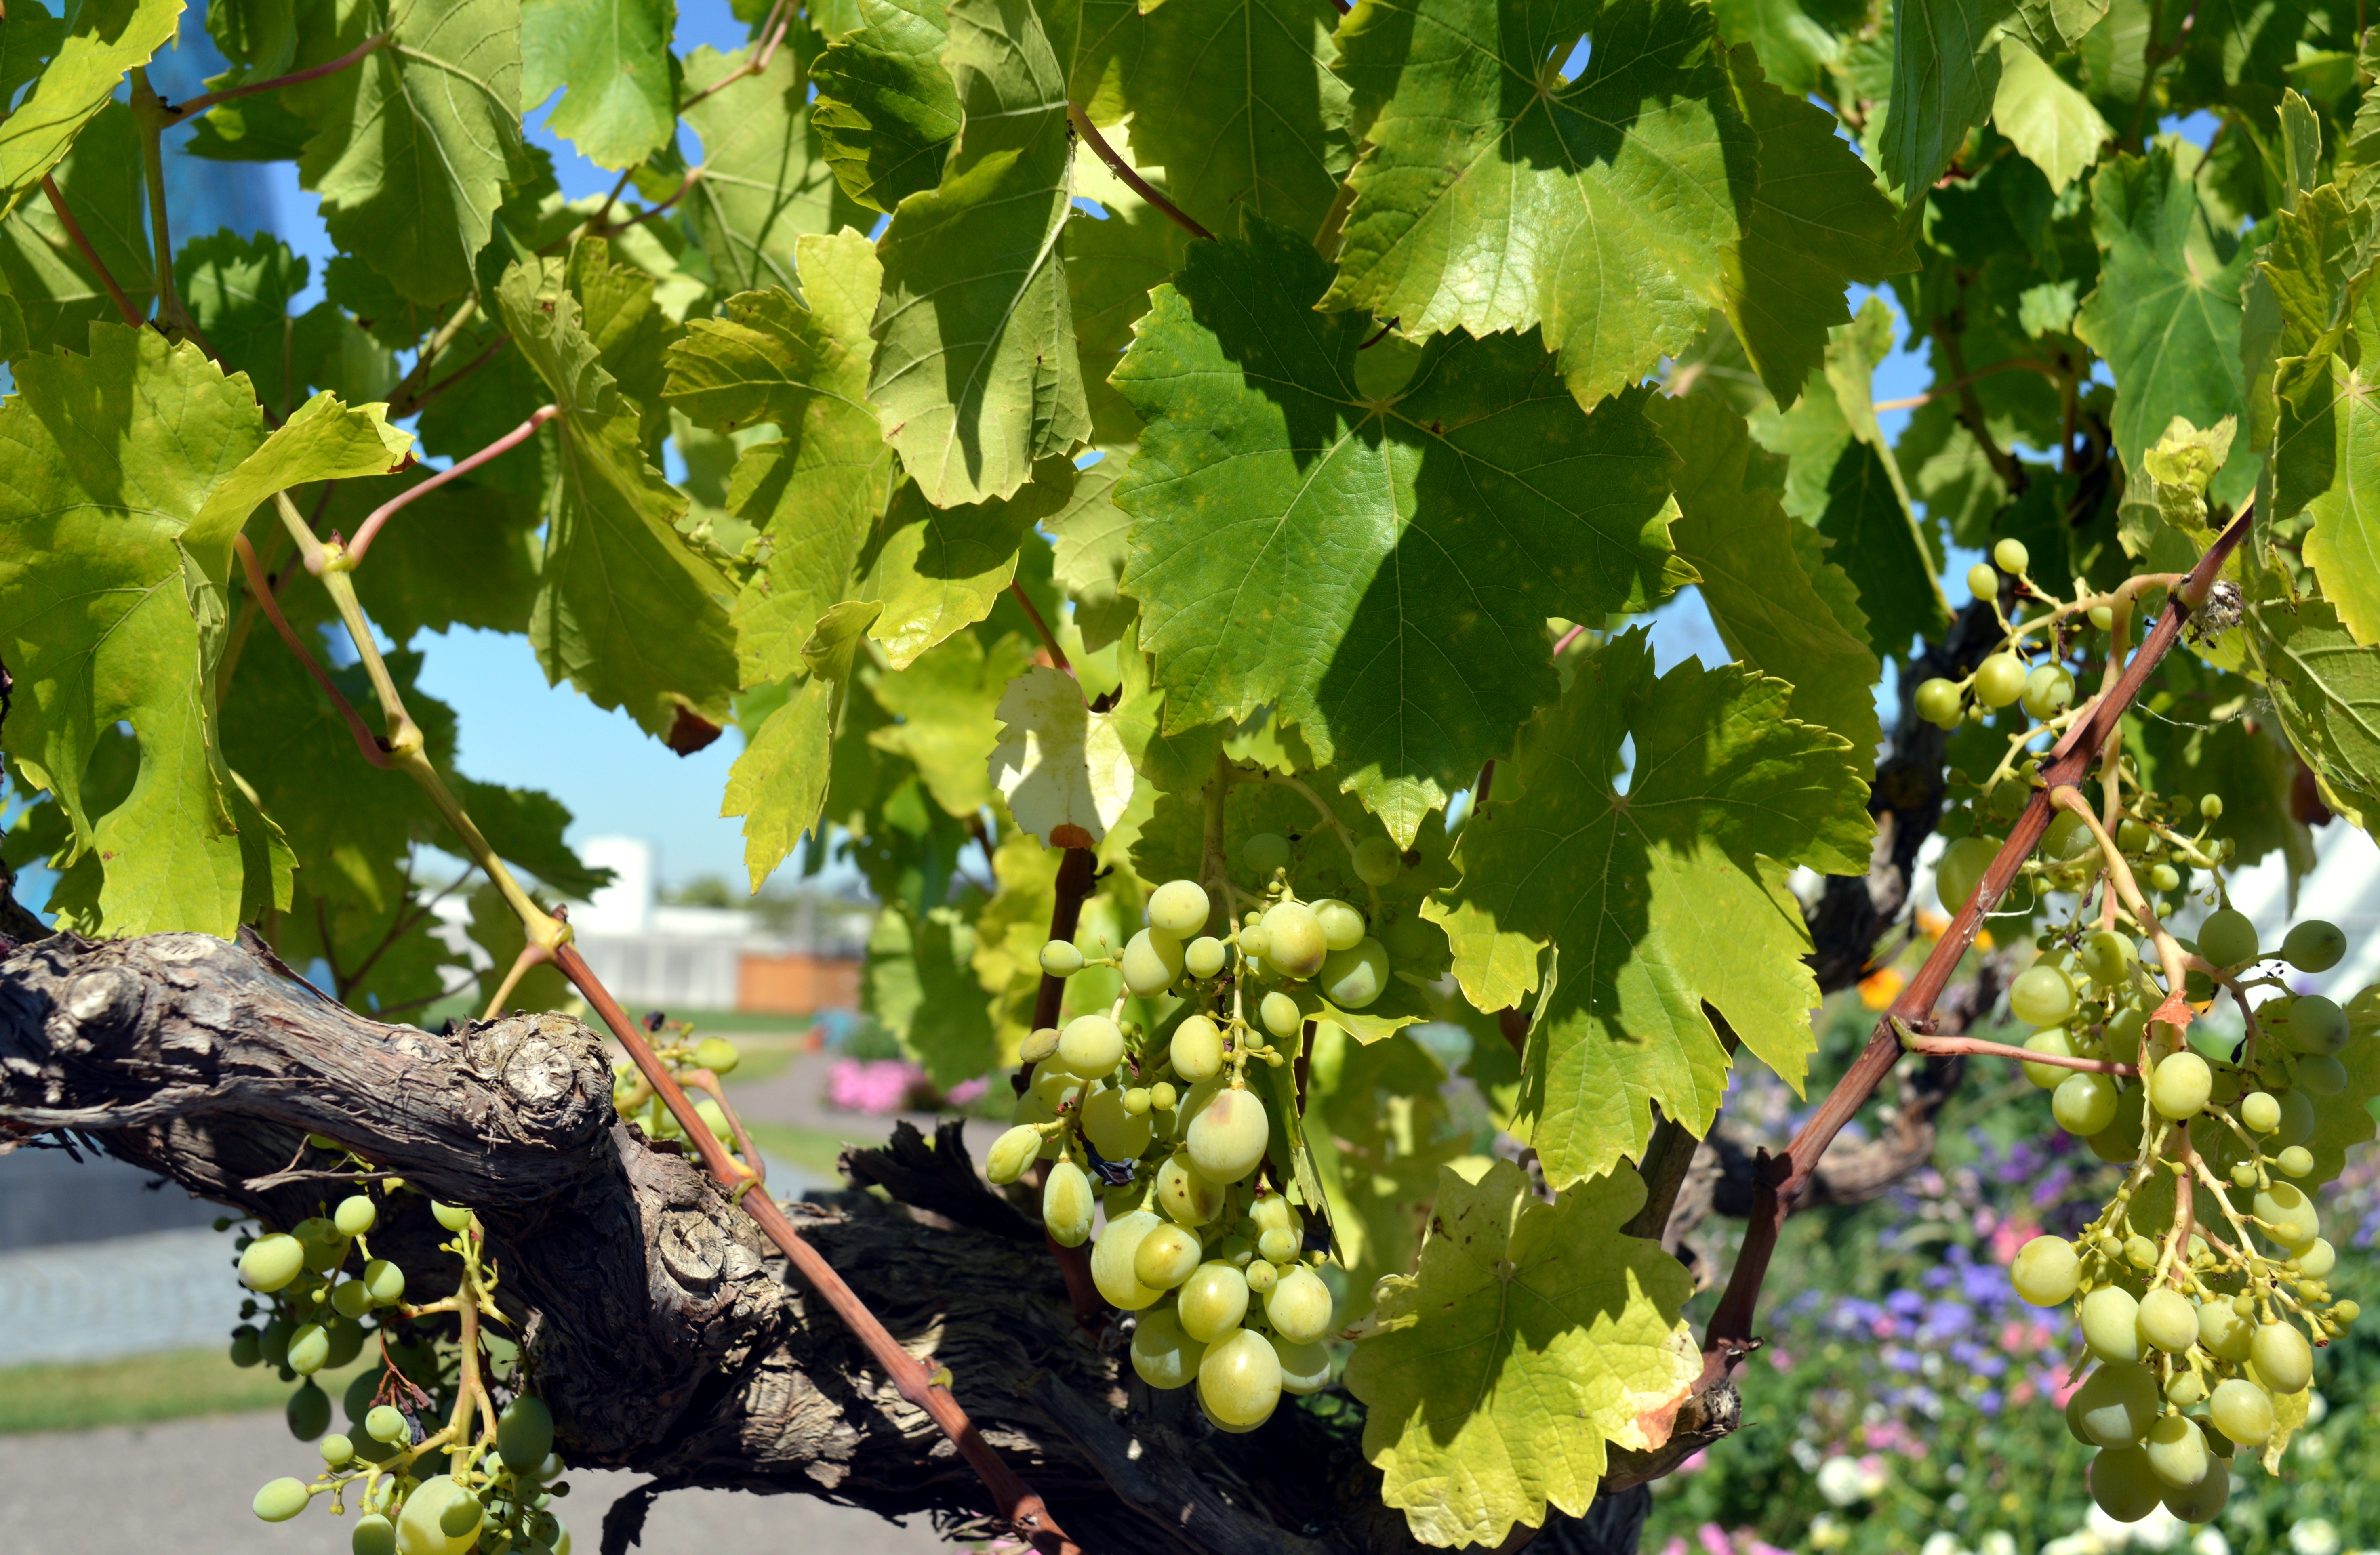
tree, branch, plant, grape, vine, vineyard, wine, fruit, sweet, food, produce, agriculture, healthy, delicious, juice, grapes, fruits, vitamins, edible, winegrowing, flowering plant, vitis, white grapes, coccoloba uvifera, woody plant, land plant, grapevine family